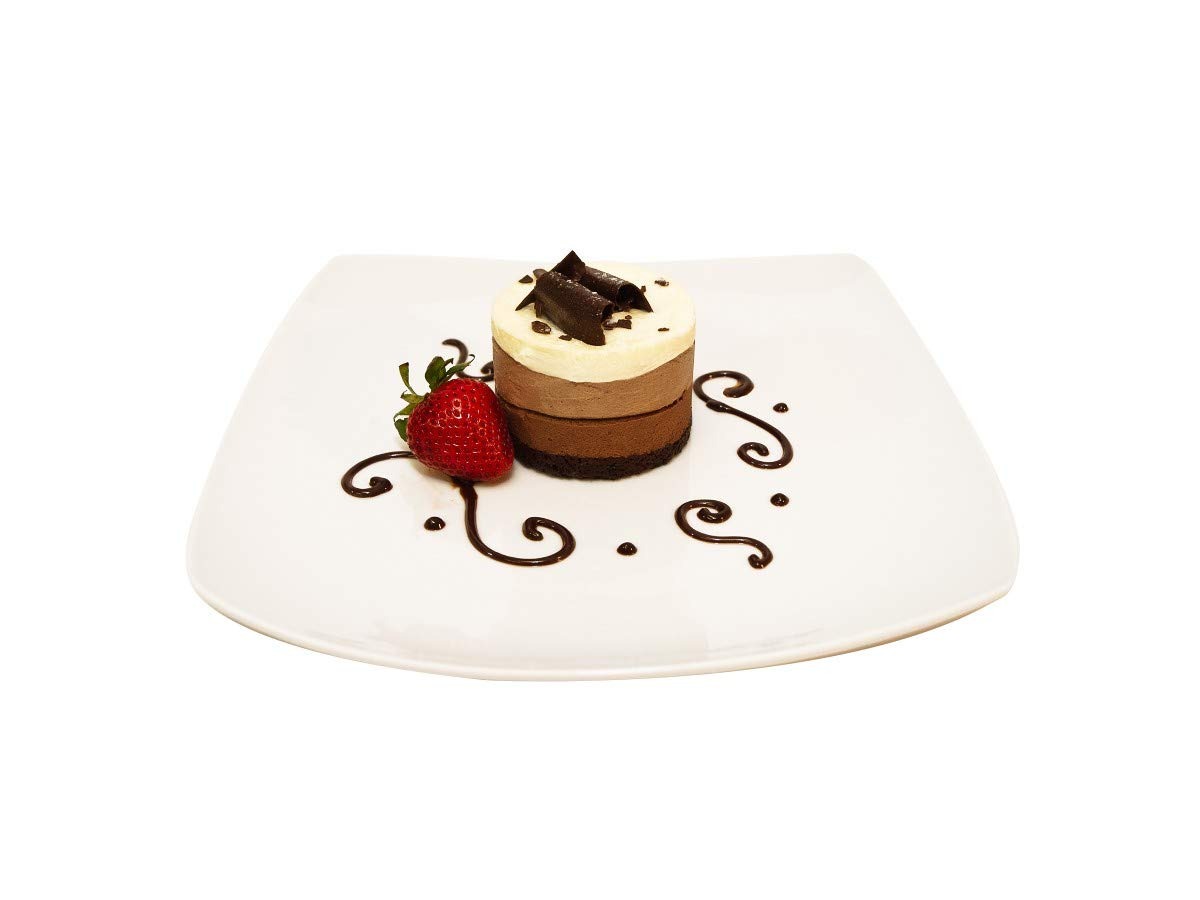
Item Name: Davids Cookies Chocolate Trilogy Cake, 5.85 Ounce -- 24 per case.
Bullet Point: Ships frozen, CANNOT be cancelled after being processed.
Product Description: Davids Cookies Chocolate Trilogy Cake, 5.85 Ounce -- 24 per case. NEW Chocolate genoise, dark milk and white chocolate mousse layers finished with dark chocolate shavings.
Value: 24.0
Unit: Count

Price: 159.39